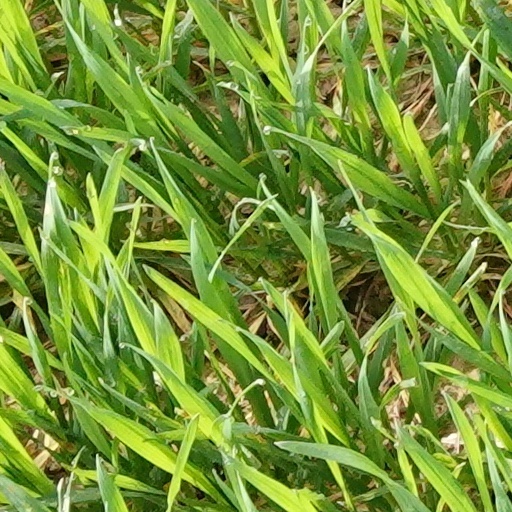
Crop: wheat